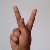
The image shows a hand gesture representing the letter 'K' in Indian Sign Language.